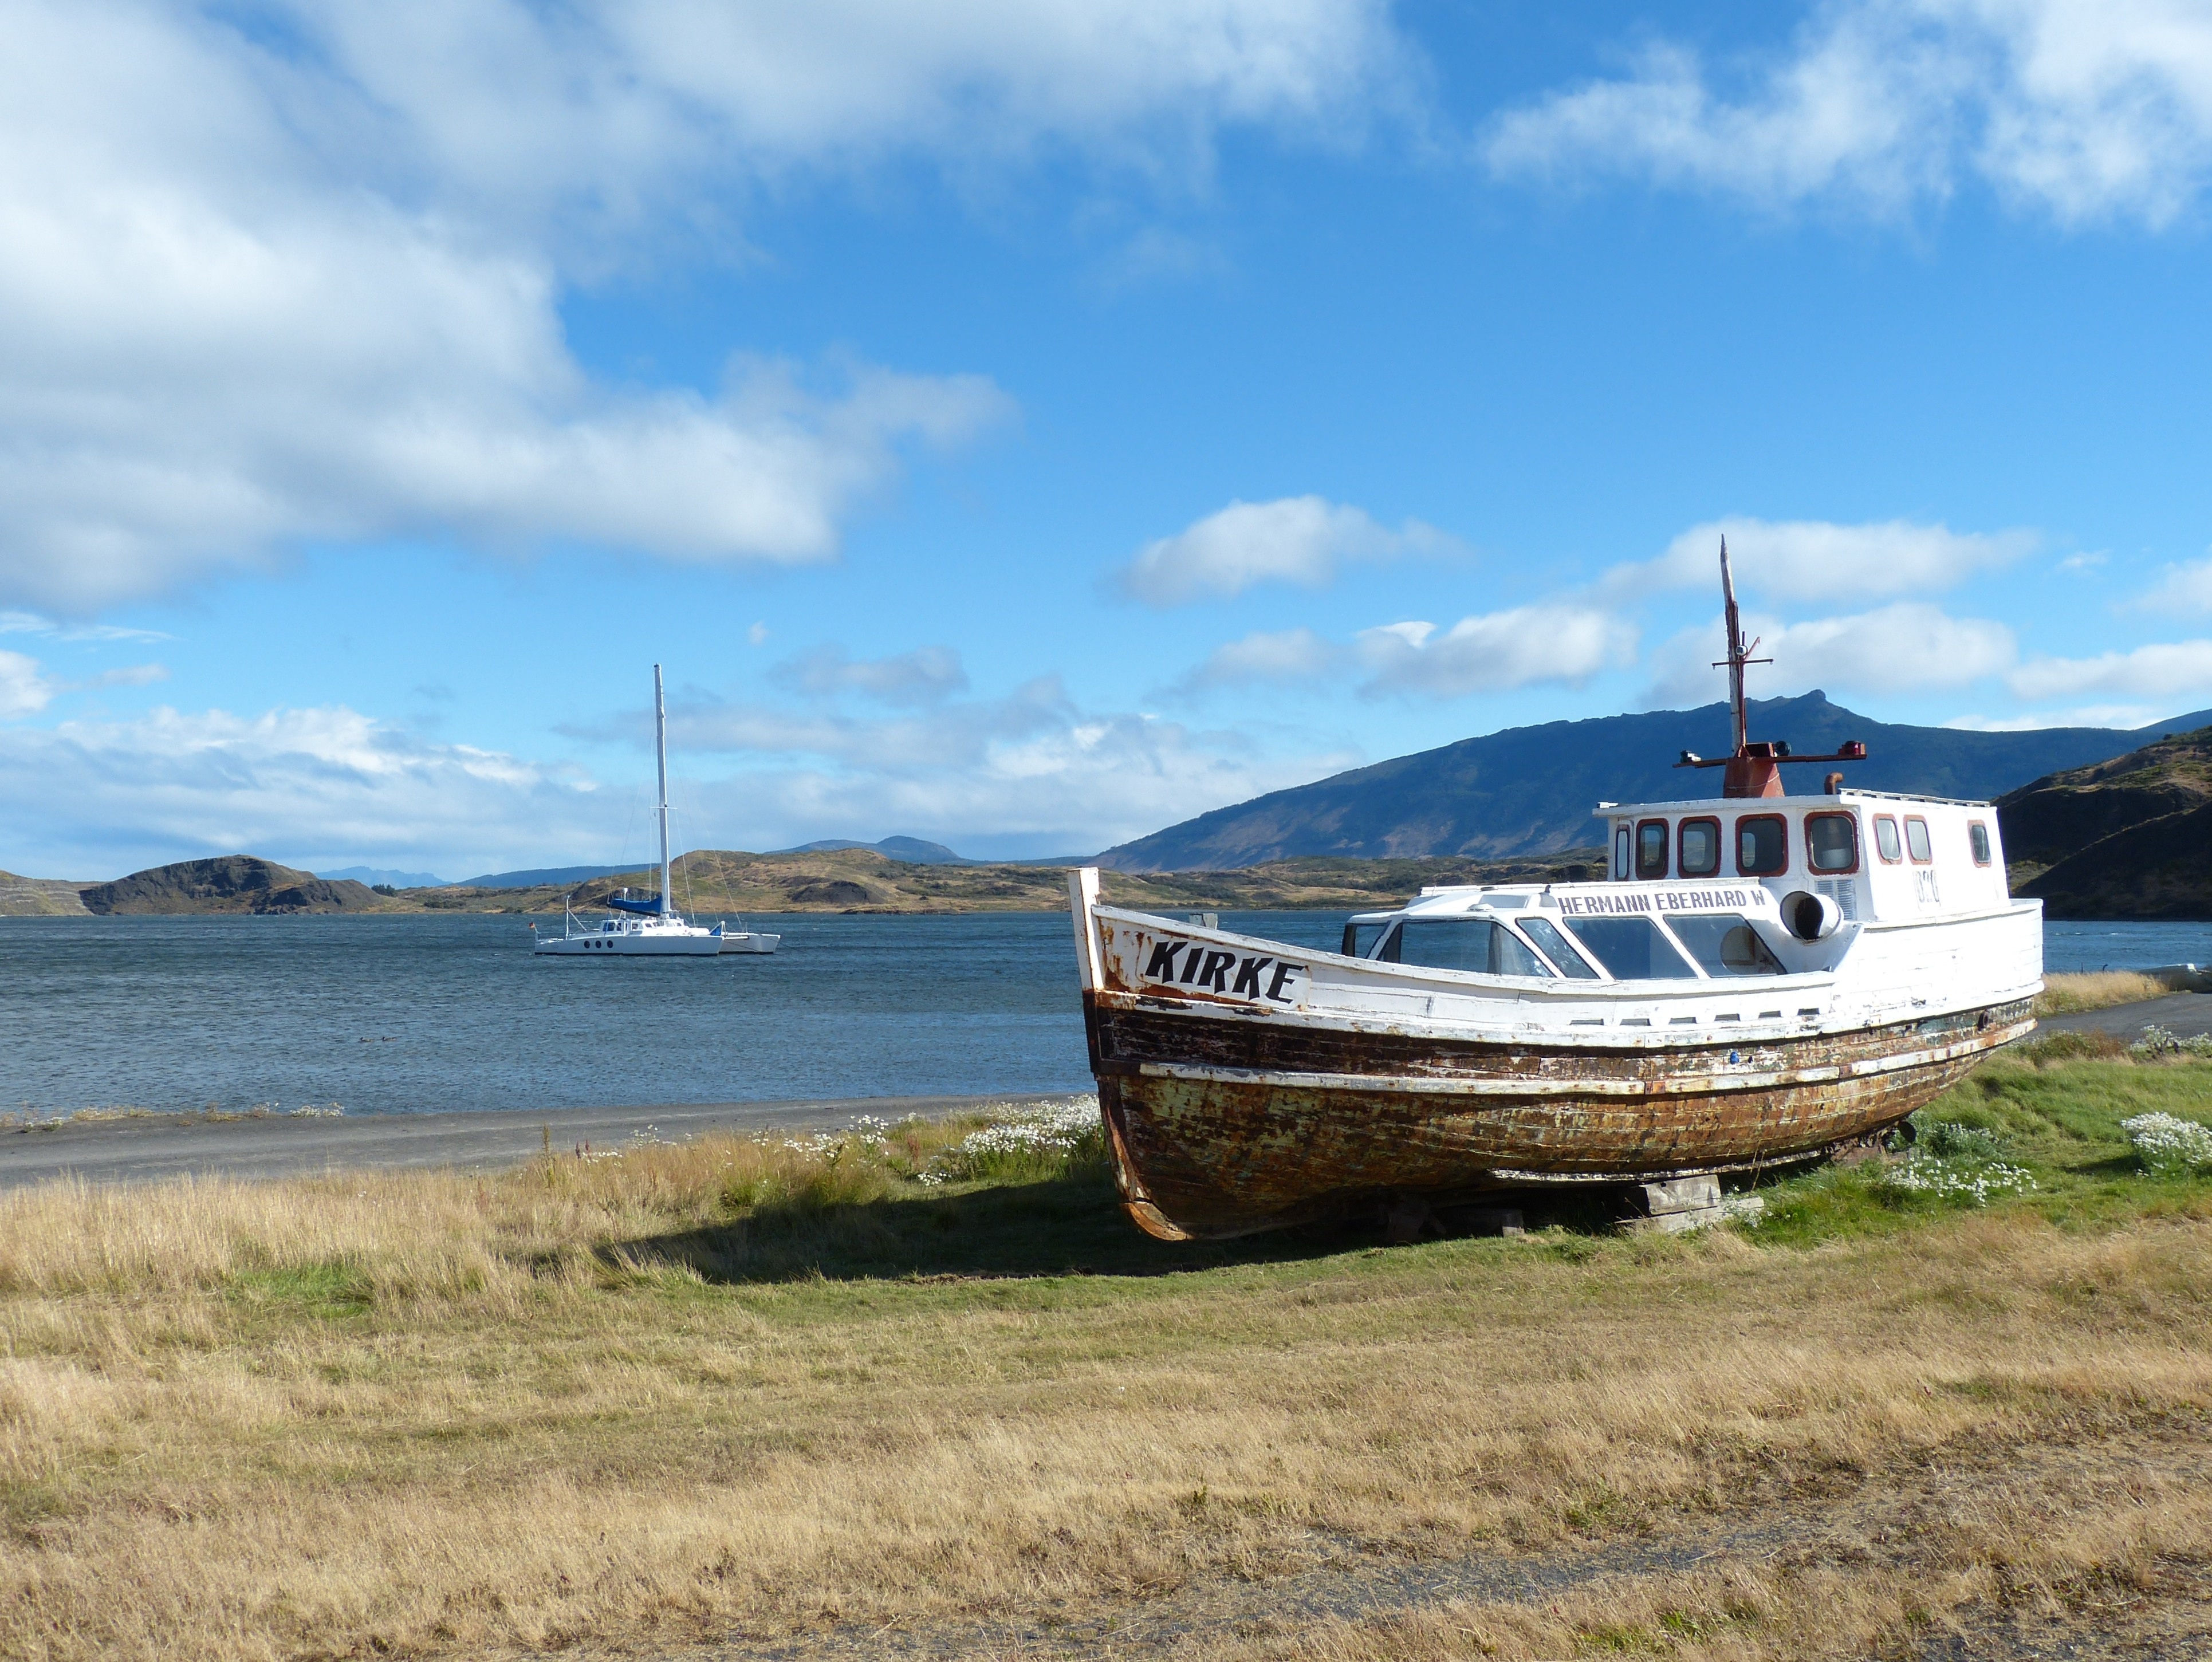
landscape, sea, coast, nature, ocean, cold, boat, shore, lake, ship, vehicle, bay, fjord, arctic, waterway, chile, fishing boat, ferry, south america, watercraft, patagonia, fishing vessel